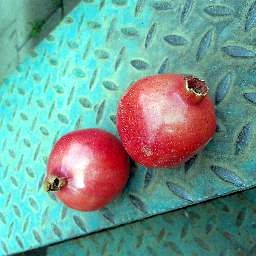
Fruit: Pomegranate
Quality: Good